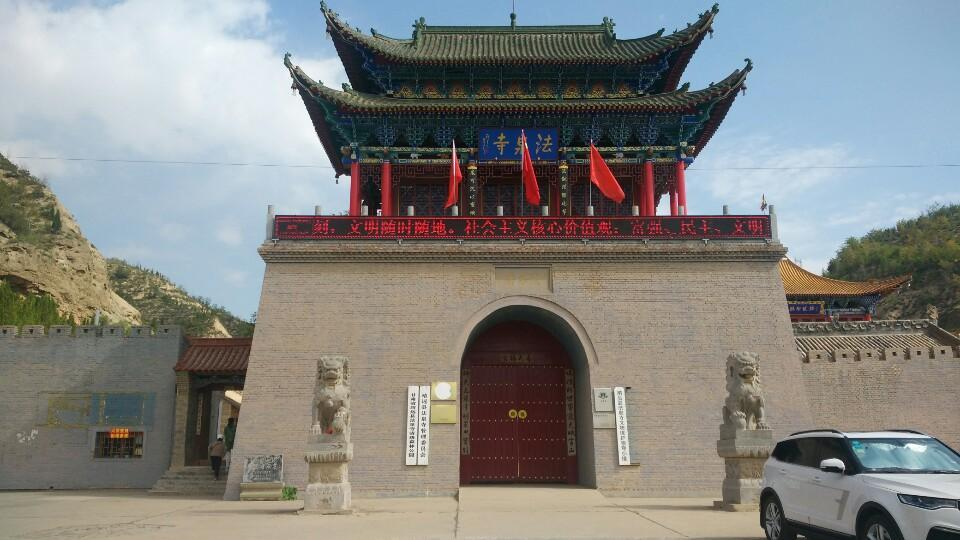
地标名称：法泉寺
所在城市：白银市·靖远县